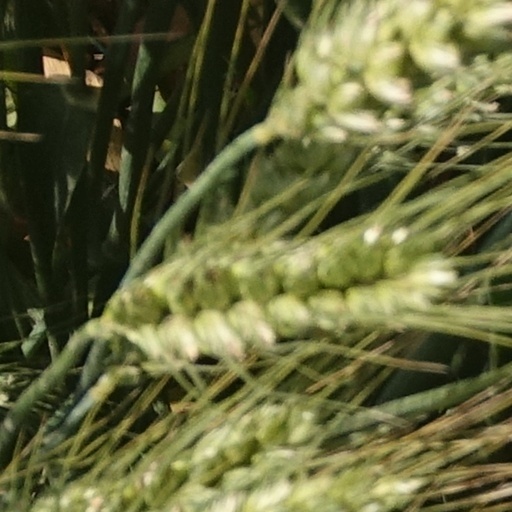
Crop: wheat